Tamgaly-Tas Petroglyphs (Ili Kapshagai)

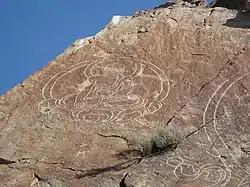

Petroglyphs of Tamgaly Tas – "open-air temple" with rock paintings of Tibetan iconography and inscriptions dated to the second half of the 17th century. Cave paintings were created by the Oirat and Tibetan masters with the active participation of Galdan-Huntaydzhi (Galdan Boshugtu Khan). In 1677, Galdan created the first "iconostasis" of the figure of Bodhisattva Avalokiteshvara-Shadakshari in the image of a deity with four hands, sitting in a diamond pose on a Lotus throne. In the next 5 years, he and his assistants supplemented the images and Tibetan mantras of the Tamgaly-Tas rock. The Dzungarian ruler Galdan-Boshohtu Khan was a fanatically religious man with a deep knowledge of Buddhist symbolism, Tibetan painting and its techniques, and Tibetan iconographic canons. This is confirmed by the image of Avalokiteshvara-Shadakshari in the form of a one-faced deity with four hands, who was the patron of the lords of Tibet.